The Injury

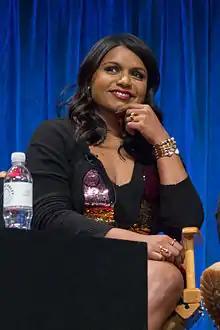

This episode was the second episode of the series directed by Bryan Gordon. Gordon had previously directed the first season episode "The Alliance". "The Injury" was written by Mindy Kaling, who also acts for the show as customer service representative Kelly Kapoor. After the character development that had occurred in the previous episode, "Booze Cruise", Greg Daniels decided to create a more inane episode that involved "Michael's grilled foot".